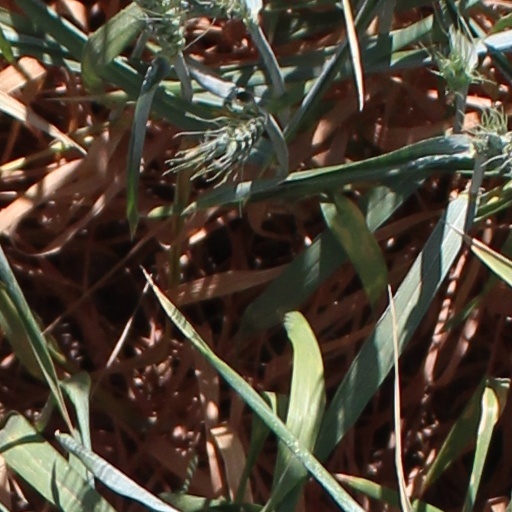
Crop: wheat